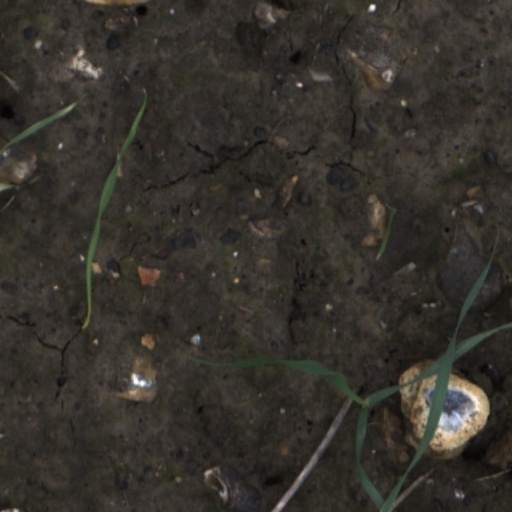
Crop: wheat